Adriaen Foly

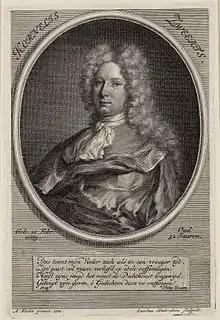
Portrait of Cornelis Zweerts, drawn by Foly (Foolio) and engraved by Jacob Houbraken

Adriaen Foly (1664, in Copenhagen – 1701, in Copenhagen), was a Danish painter.